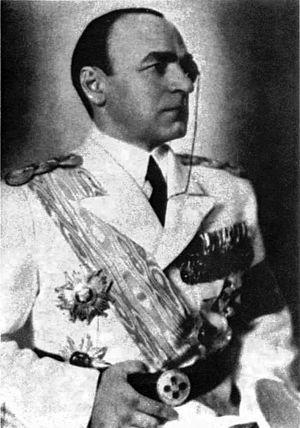
Liste des Premiers ministres roumains depuis l'unification de la Moldavie et de la Valachie par Alexandru Ioan Cuza. Le chef du gouvernement portait le titre de président du Conseil des ministres jusqu'en 1947.
Armand Călinescu, né le 22 mai 1893 à Pitești et mort le 21 septembre 1939 à Bucarest, est un économiste et homme politique roumain.